Fay Vincent

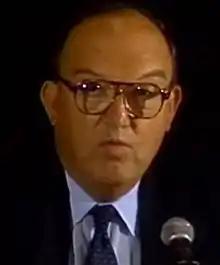
A still of Vincent from a film by MLB and the New York Yankees

Francis Thomas "Fay" Vincent Jr. (May 29, 1938 – February 1, 2025) was an American entertainment lawyer, securities regulator, and sports executive who served as the eighth commissioner of baseball from September 13, 1989, to September 7, 1992.